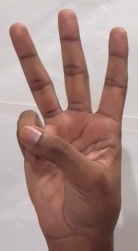
ASL sign: 6